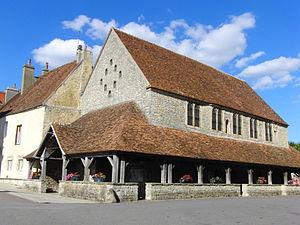
Chapelle canoniale de Sées, Orne, France This building is indexed in the Base Mérimée, a database of architectural heritage maintained by the French Ministry of Culture,